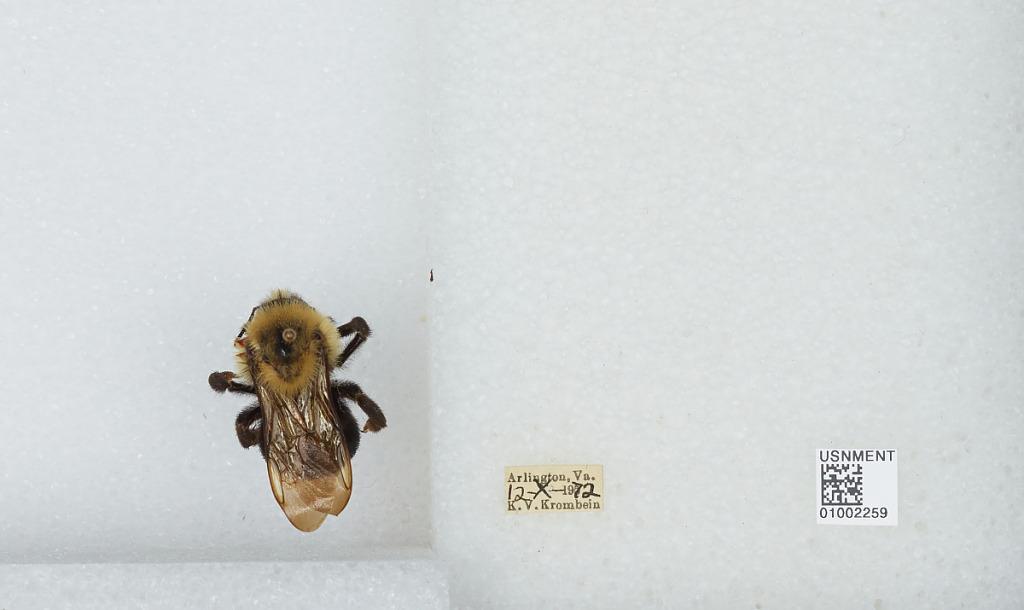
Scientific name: Bombus (Psithyrus) citrinus (Smith)
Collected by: K. Krombein
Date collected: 1972-10-12
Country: United States
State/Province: Virginia
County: Arlington
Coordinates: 38.8803, -77.1083